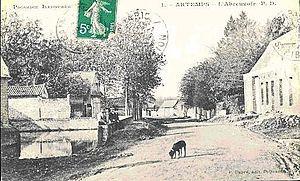
Artemps est une commune française située dans le département de l'Aisne, en région Hauts-de-France.